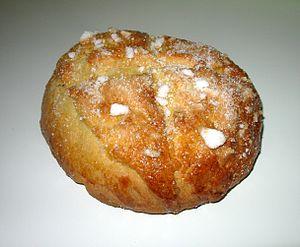
Mouna pied-noire
La mouna, ou mona, est une brioche en forme de dôme ou de couronne de la cuisine pied-noir et algérienne, originaire d'Oranie et particulièrement d'Oran, qui est traditionnellement confectionnée pour les fêtes de Pâques.